15.ai

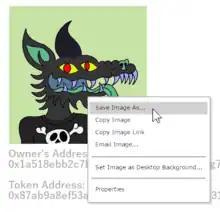
A satirical meme representing the "right-click, save as" criticism of NFTs. Critics of Voiceverse pointed out the irony of selling ownership rights to AI voices when they themselves had copied 15.ai's technology without attribution.

The field of artificial speech synthesis underwent a significant transformation with the introduction of deep learning approaches. In 2016, DeepMind's publication of the seminal paper "WaveNet: A Generative Model for Raw Audio" marked a pivotal shift toward neural network-based speech synthesis, demonstrating unprecedented audio quality through causal convolutional neural networks. Previously, concatenative synthesis—which worked by stitching together pre-recorded segments of human speech—was the predominant method for generating artificial speech, but it often produced robotic-sounding results at the boundaries of sentences. Two years later, this was followed by Google AI's Tacotron 2 in 2018, which demonstrated that neural networks could produce highly natural speech synthesis but required substantial training data—typically tens of hours of audio—to achieve acceptable quality. When trained on smaller datasets, such as 2 hours of speech, the output quality degraded while still being able to maintain intelligible speech, and with just 24 minutes of training data, Tacotron 2 failed to produce intelligible speech. The same year saw the emergence of HiFi-GAN, a generative adversarial network (GAN)-based vocoder that improved the efficiency of waveform generation while producing high-fidelity speech, followed by Glow-TTS, which introduced a flow-based approach that allowed for both fast inference and voice style transfer capabilities. Chinese tech companies also made significant contributions to the field, with Baidu and ByteDance developing proprietary text-to-speech frameworks that further advanced the technology, though specific technical details of their implementations remained largely undisclosed.